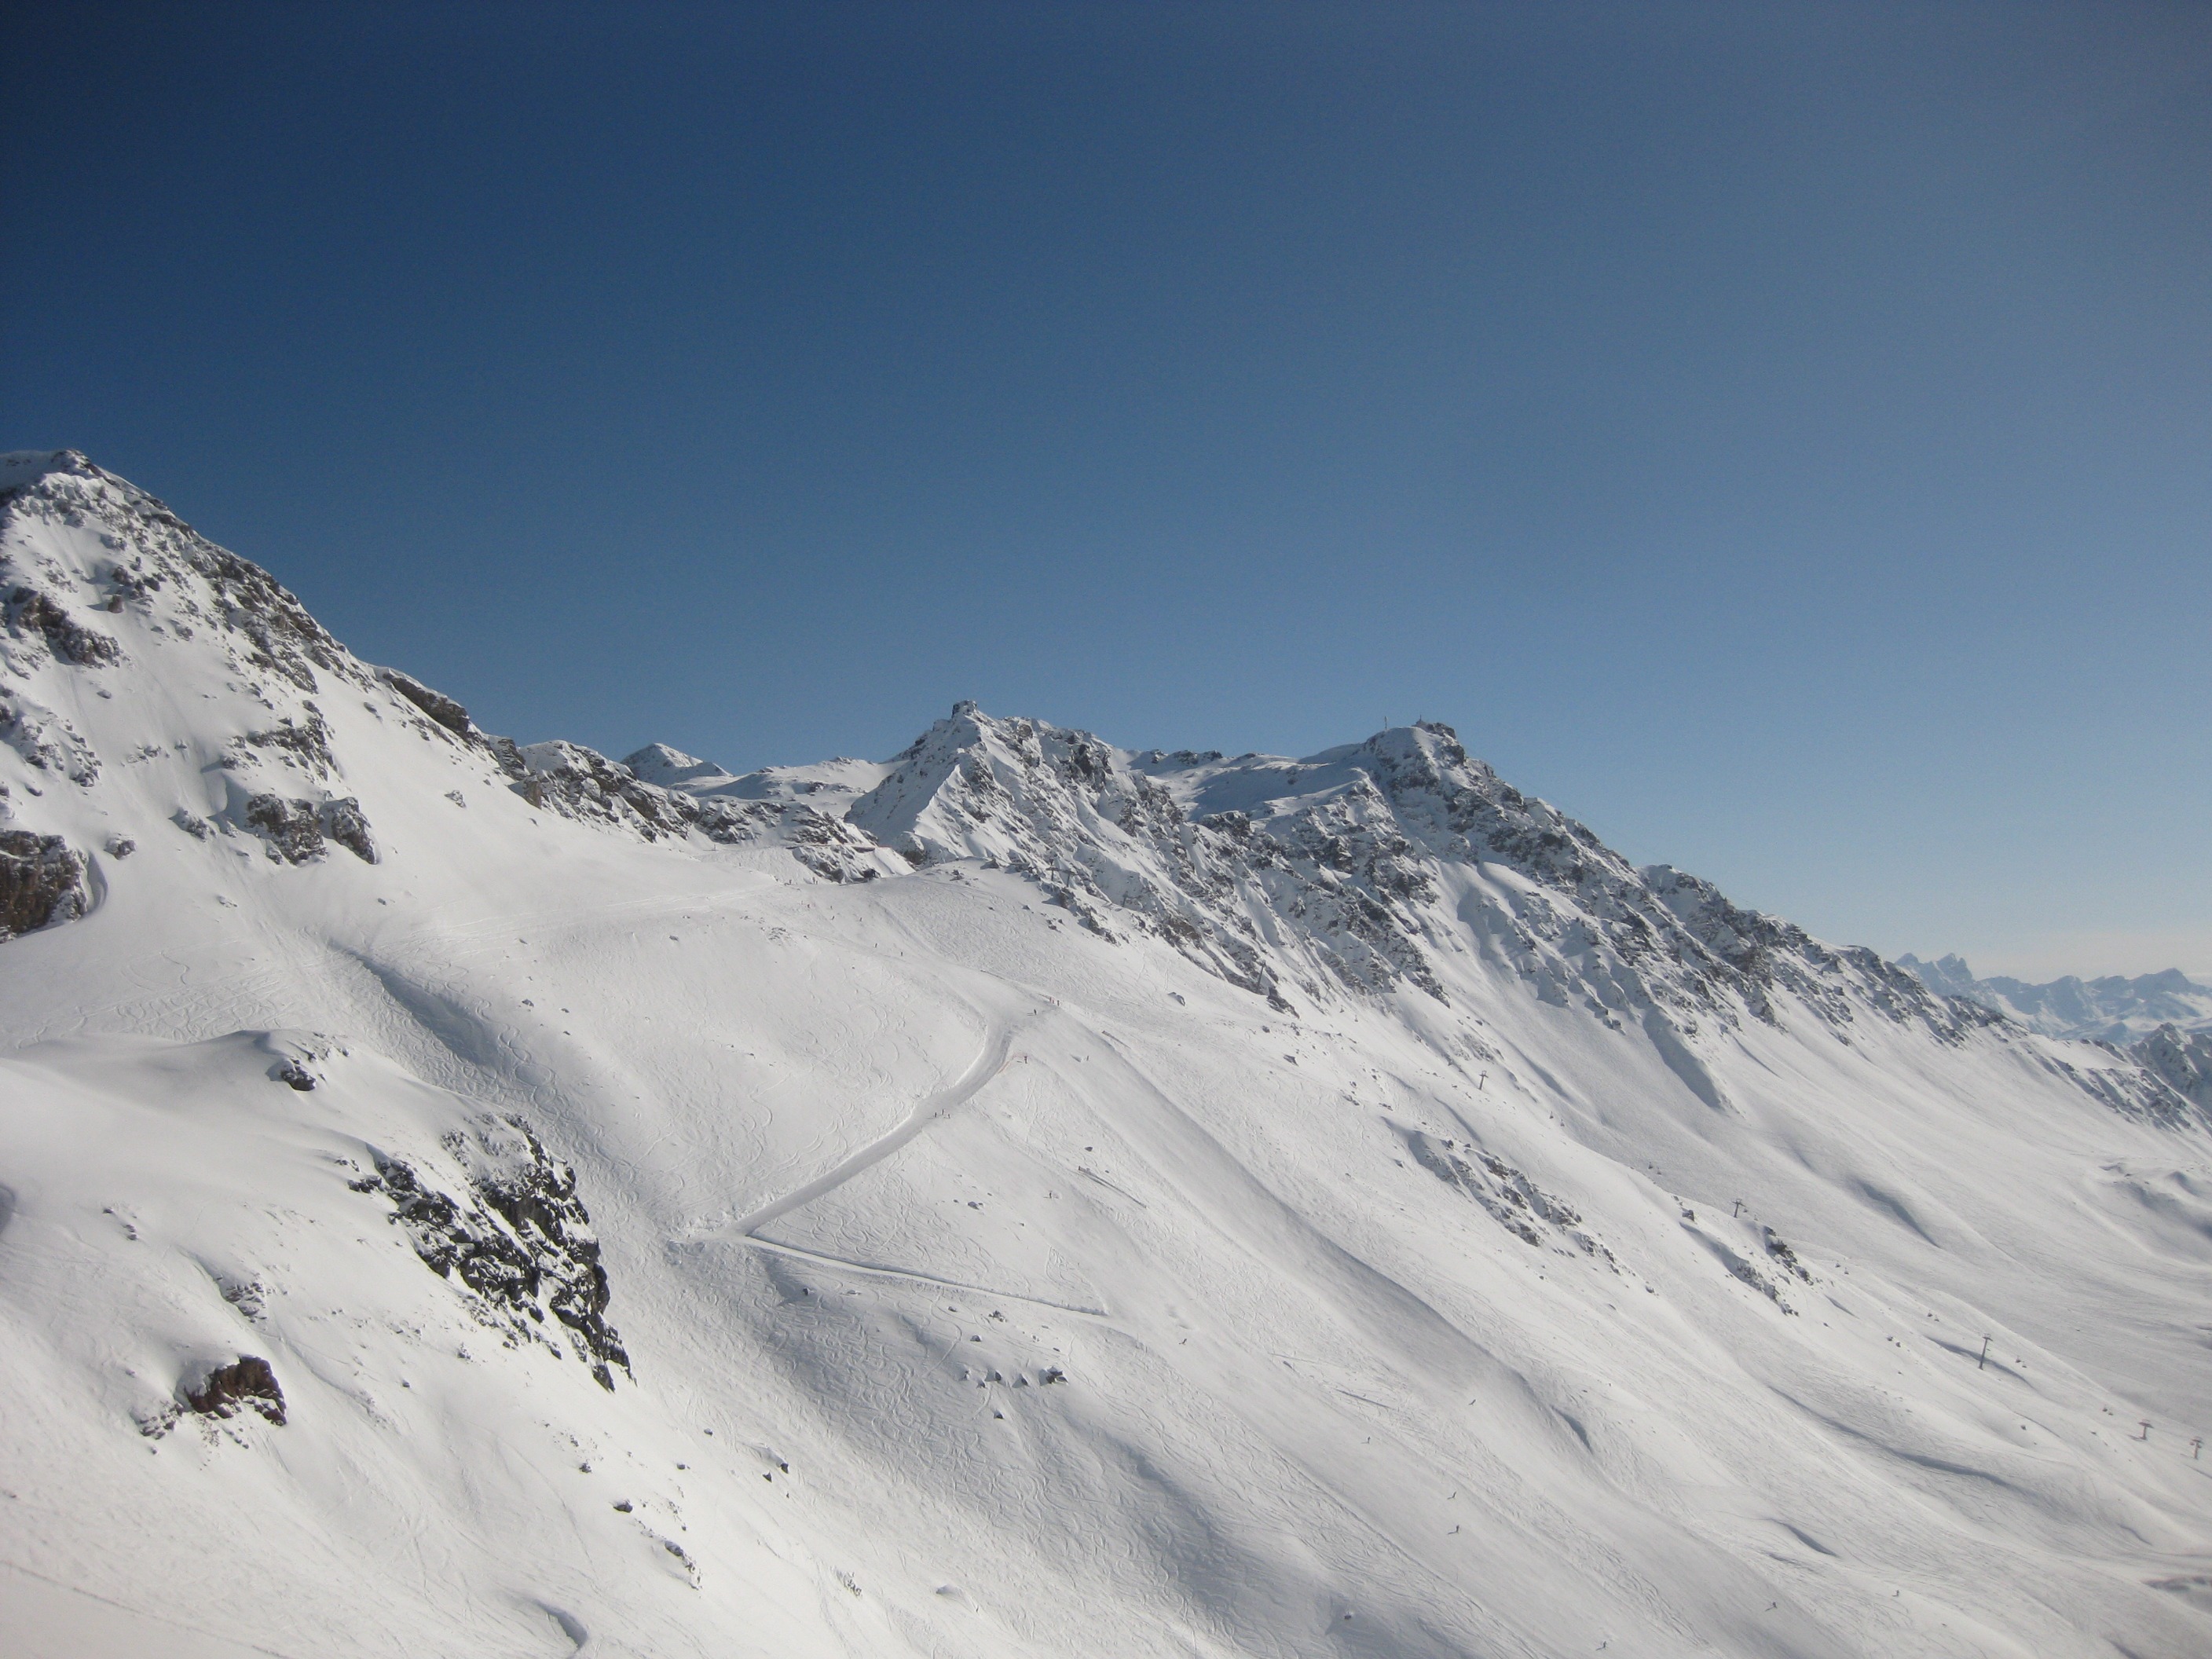
landscape, nature, outdoor, wilderness, mountain, snow, winter, view, land, mountain range, range, wild, environment, scenic, natural, scenery, weather, skiing, season, ridge, summit, winter sport, sports, alps, ski, plateau, piste, landform, ski touring, mountain pass, high mountain, ski mountaineering, ski equipment, mountainous landforms, geological phenomenon